FK Obilić

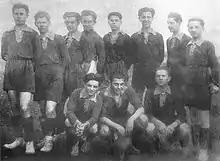
First team of Obilić in 1924

The club was founded in 1924 by the young Serbs Milan Petrović, Boža Popović, Danilo "Dača" Anastasijević, Petar Daničić, Dragutin Volić, and Svetislav Bošnjaković, the first secretary and goalkeeper. One year after its foundation, the club began playing competitively during the 1925–26 season as part of the Belgrade Football Subassociation, an organization under the umbrella of the Yugoslav Football Association. The Serbian football committee was very well organized and was divided into three tiers. Obilić enjoyed early success and moved to the first tier by the 1928–29 season. They would stay amongst the top having finished second once and third three times. This continued until World War II which dramatically changed the structure of Yugoslav football. During World War II, the club played in the Serbian Football League, which usually consisted of ten clubs, and the competition ran from 1941 to 1944 under specific wartime circumstances. Obilić's placement in that league was usually 3rd, right behind the famous Belgrade clubs BSK and SK Jugoslavija. In the 1942 season they finished 7th; however, that season they acquired Valok, Zečević, Lojančić, Anđelković and Dimitrijević in the team, securing the 3rd place again in 1943.